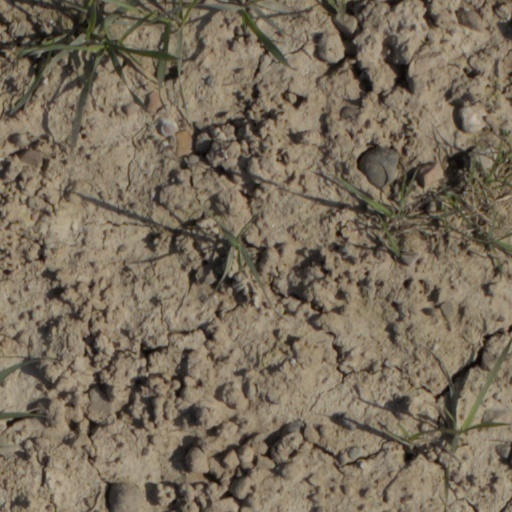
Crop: wheat